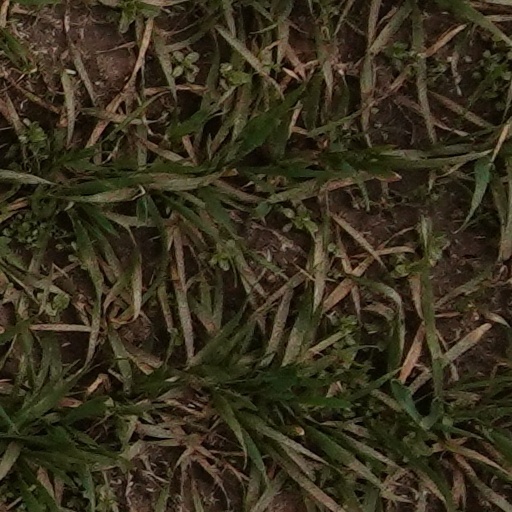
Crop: wheat